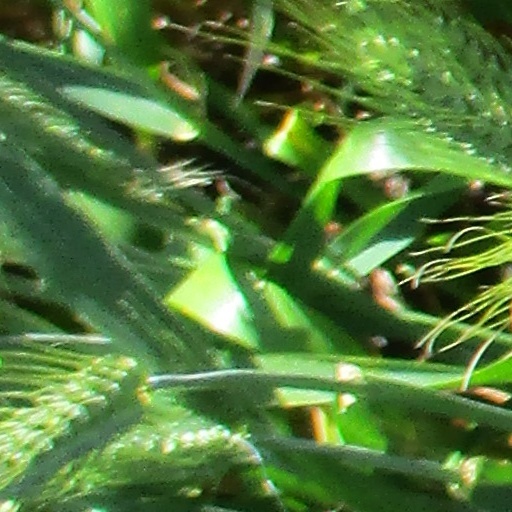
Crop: wheat